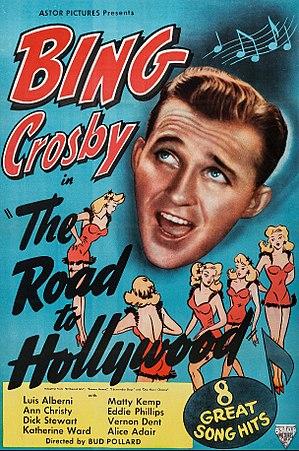
The Road to Hollywood est un film américain réalisé par Bud Pollard, Del Lord, Leslie Pearce et Mack Sennett et sorti en 1947.